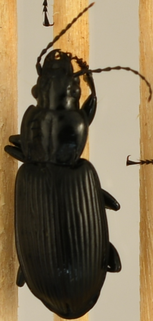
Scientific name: Pterostichus melanarius
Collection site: UNDERC Site (UNDE), plot UNDE_006